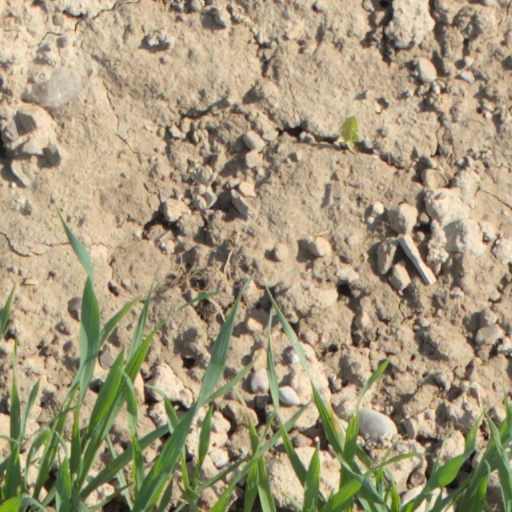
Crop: wheat